Leningrad première of Shostakovich's Symphony No. 7

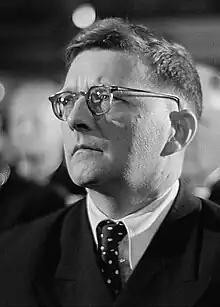
Shostakovich in 1950

Dmitri Shostakovich's Symphony No. 7 had its Leningrad première on 9 August 1942 during the Second World War, while the city was under siege by the Nazi German forces.